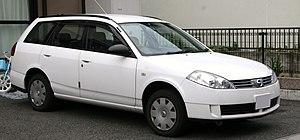
La Nissan Wingroad est un break fabriqué par le constructeur japonais Nissan principalement étudié pour le marché nippon.